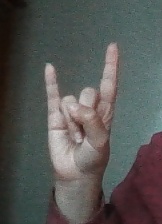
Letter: la